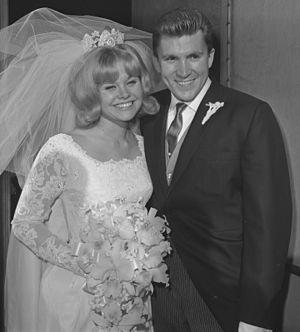
Lance Graf von Haugwitz-Hardenberg-Reventlow, né le 24 février 1936 à Londres et mort le 24 juillet 1972 à Aspen, est un ancien pilote automobile et constructeur américain.